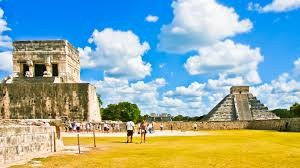
Landmark: Chichen Itza